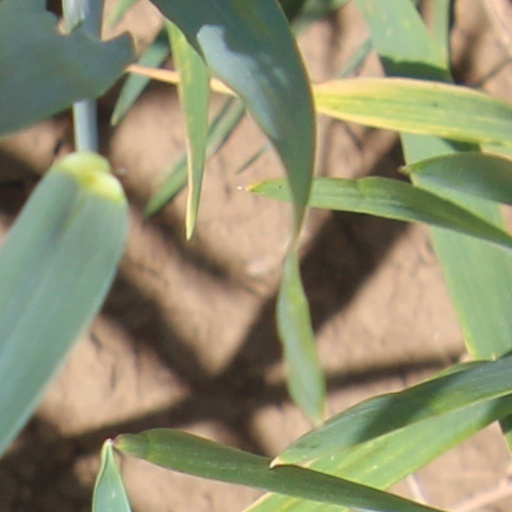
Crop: wheat